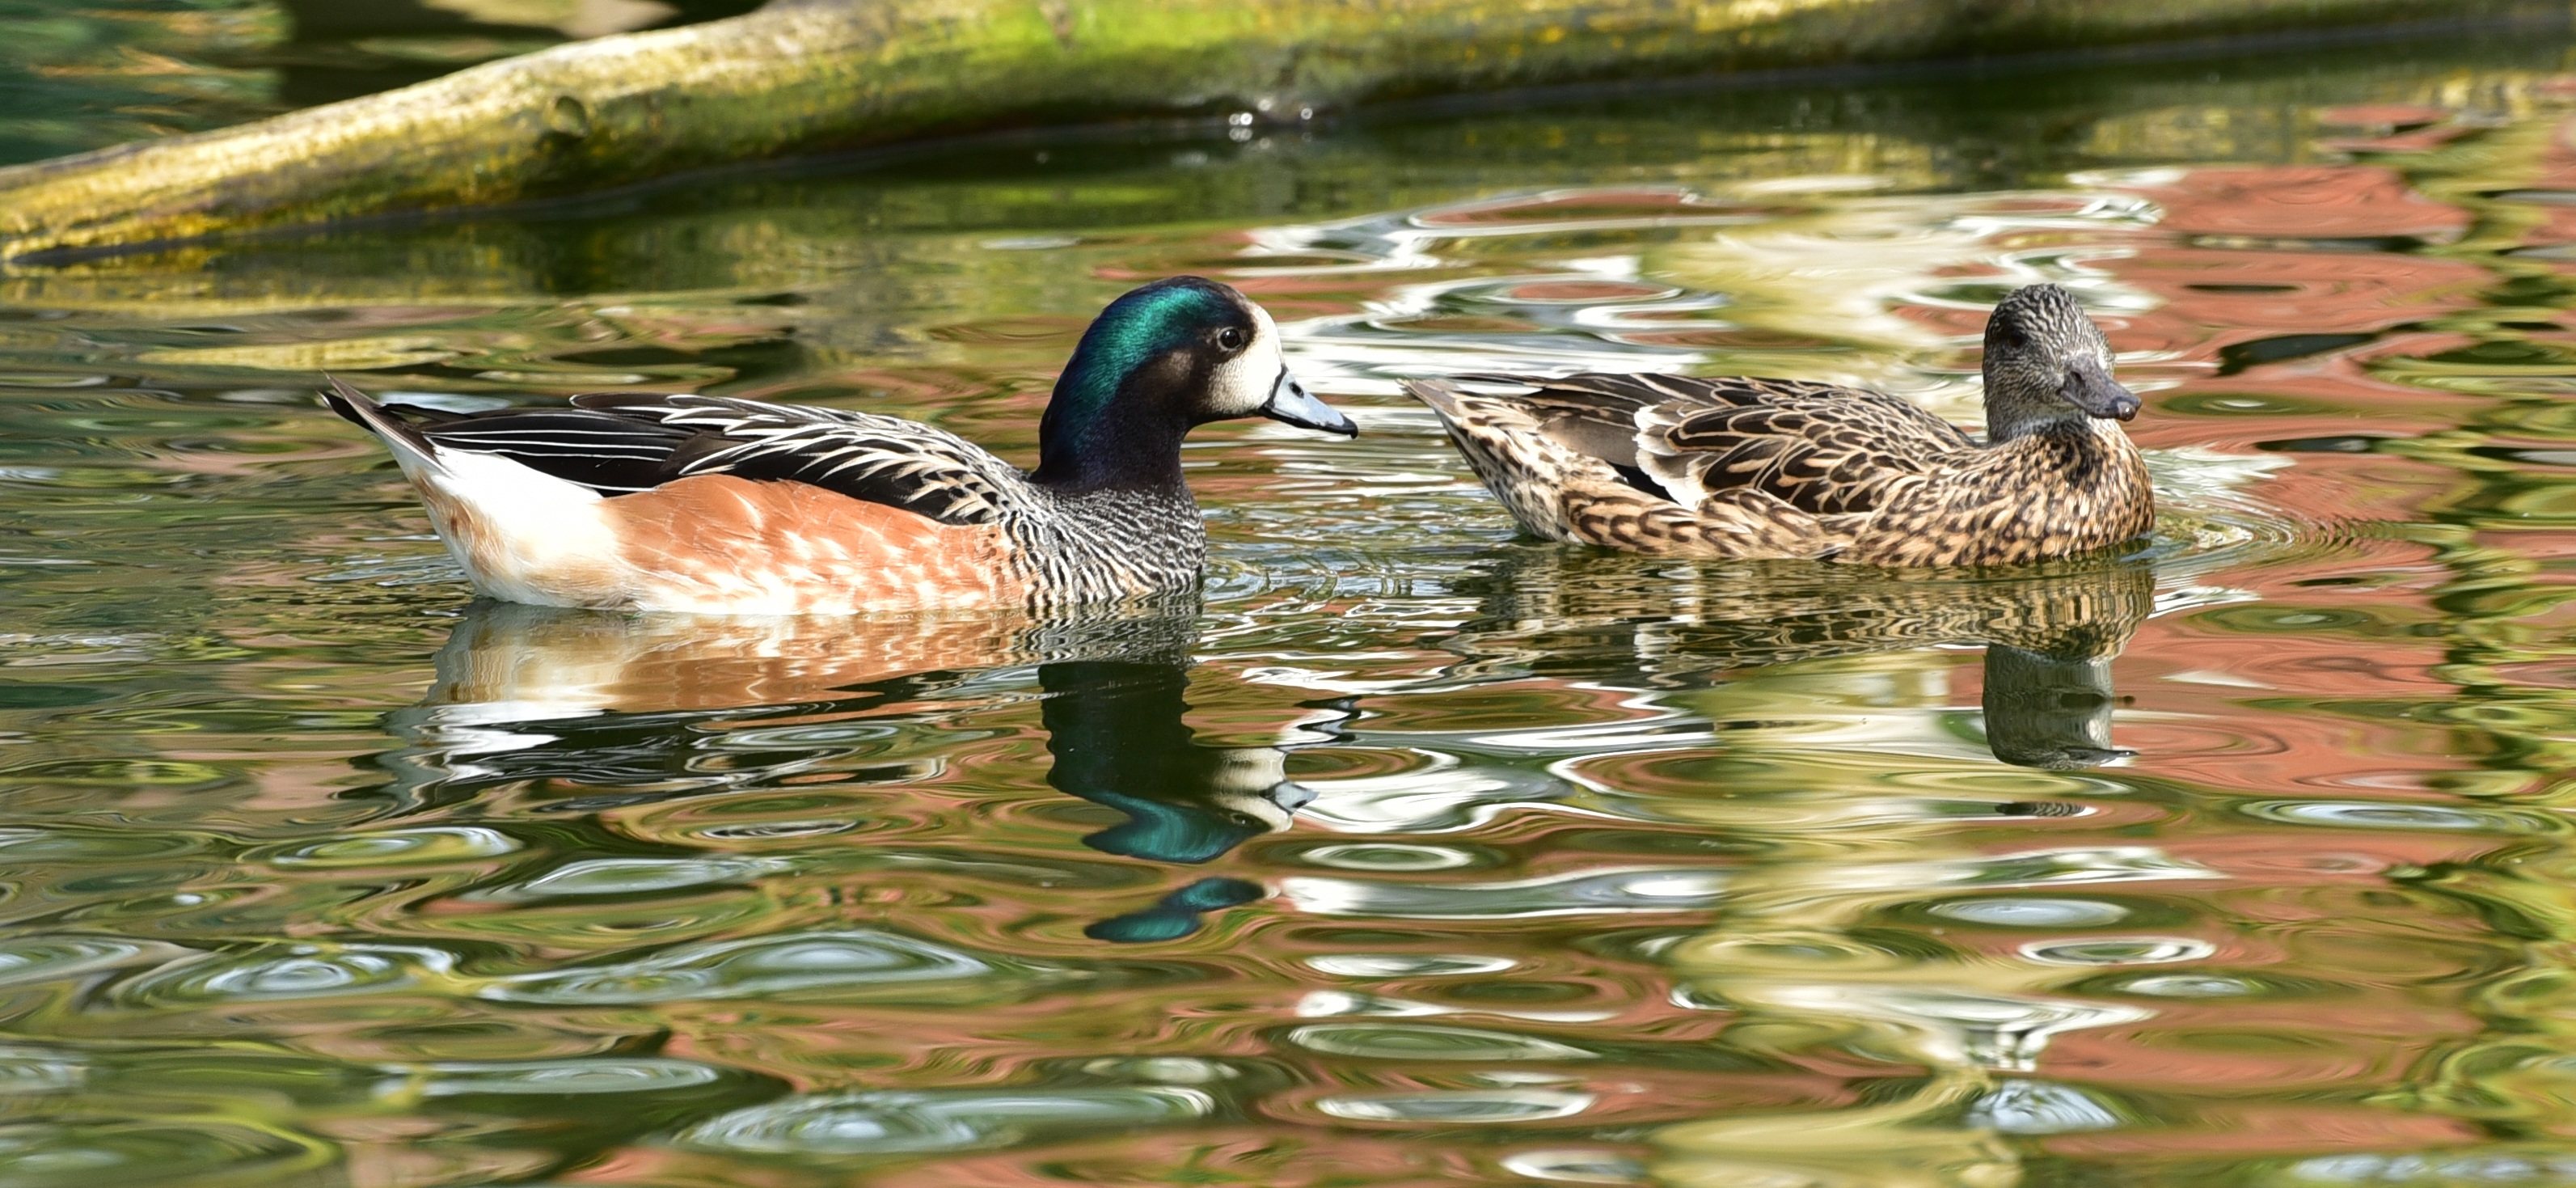
water, nature, bird, sunlight, female, pond, wildlife, couple, romantic, fauna, plumage, duck, wetland, vertebrate, ducks, pair, bill, waterfowl, water bird, mallard, males, pair of ducks, all my duckling, ducks geese and swans